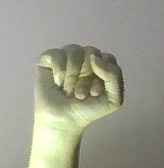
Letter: saad